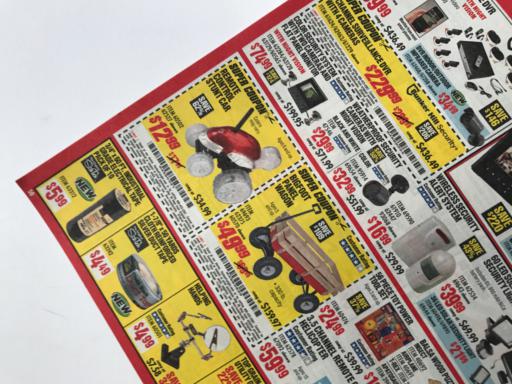
Label: paper